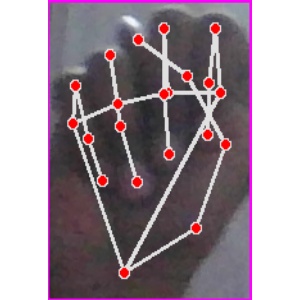
अक्षर: न